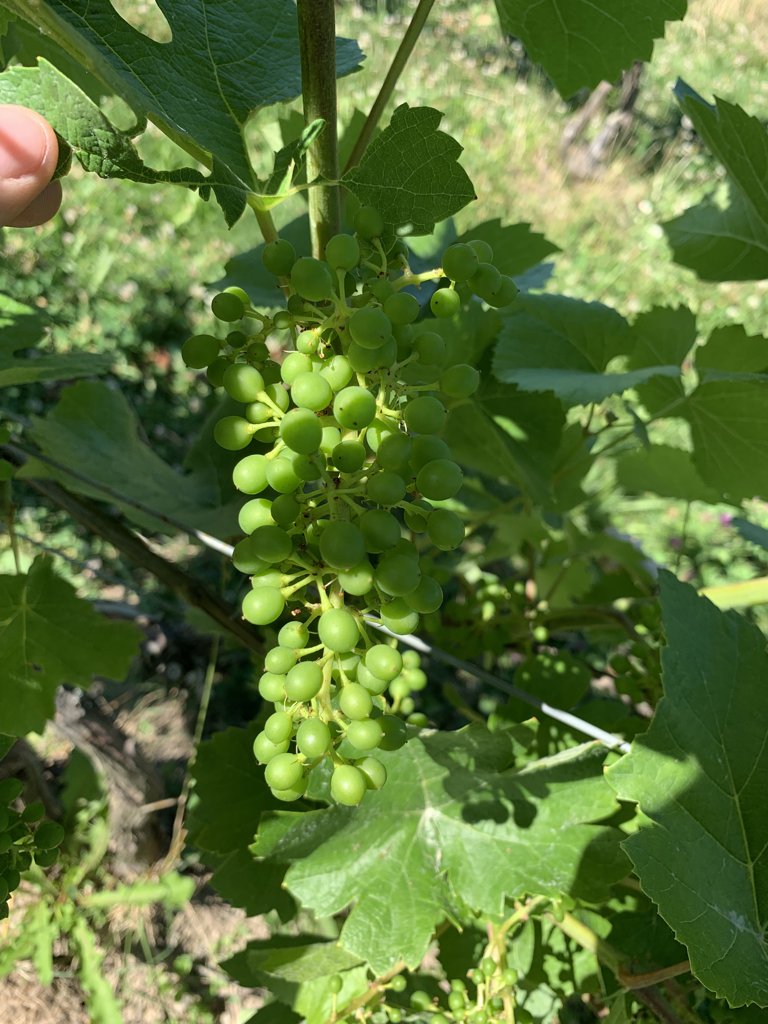
Berries visible: 132
Grape clusters: 3